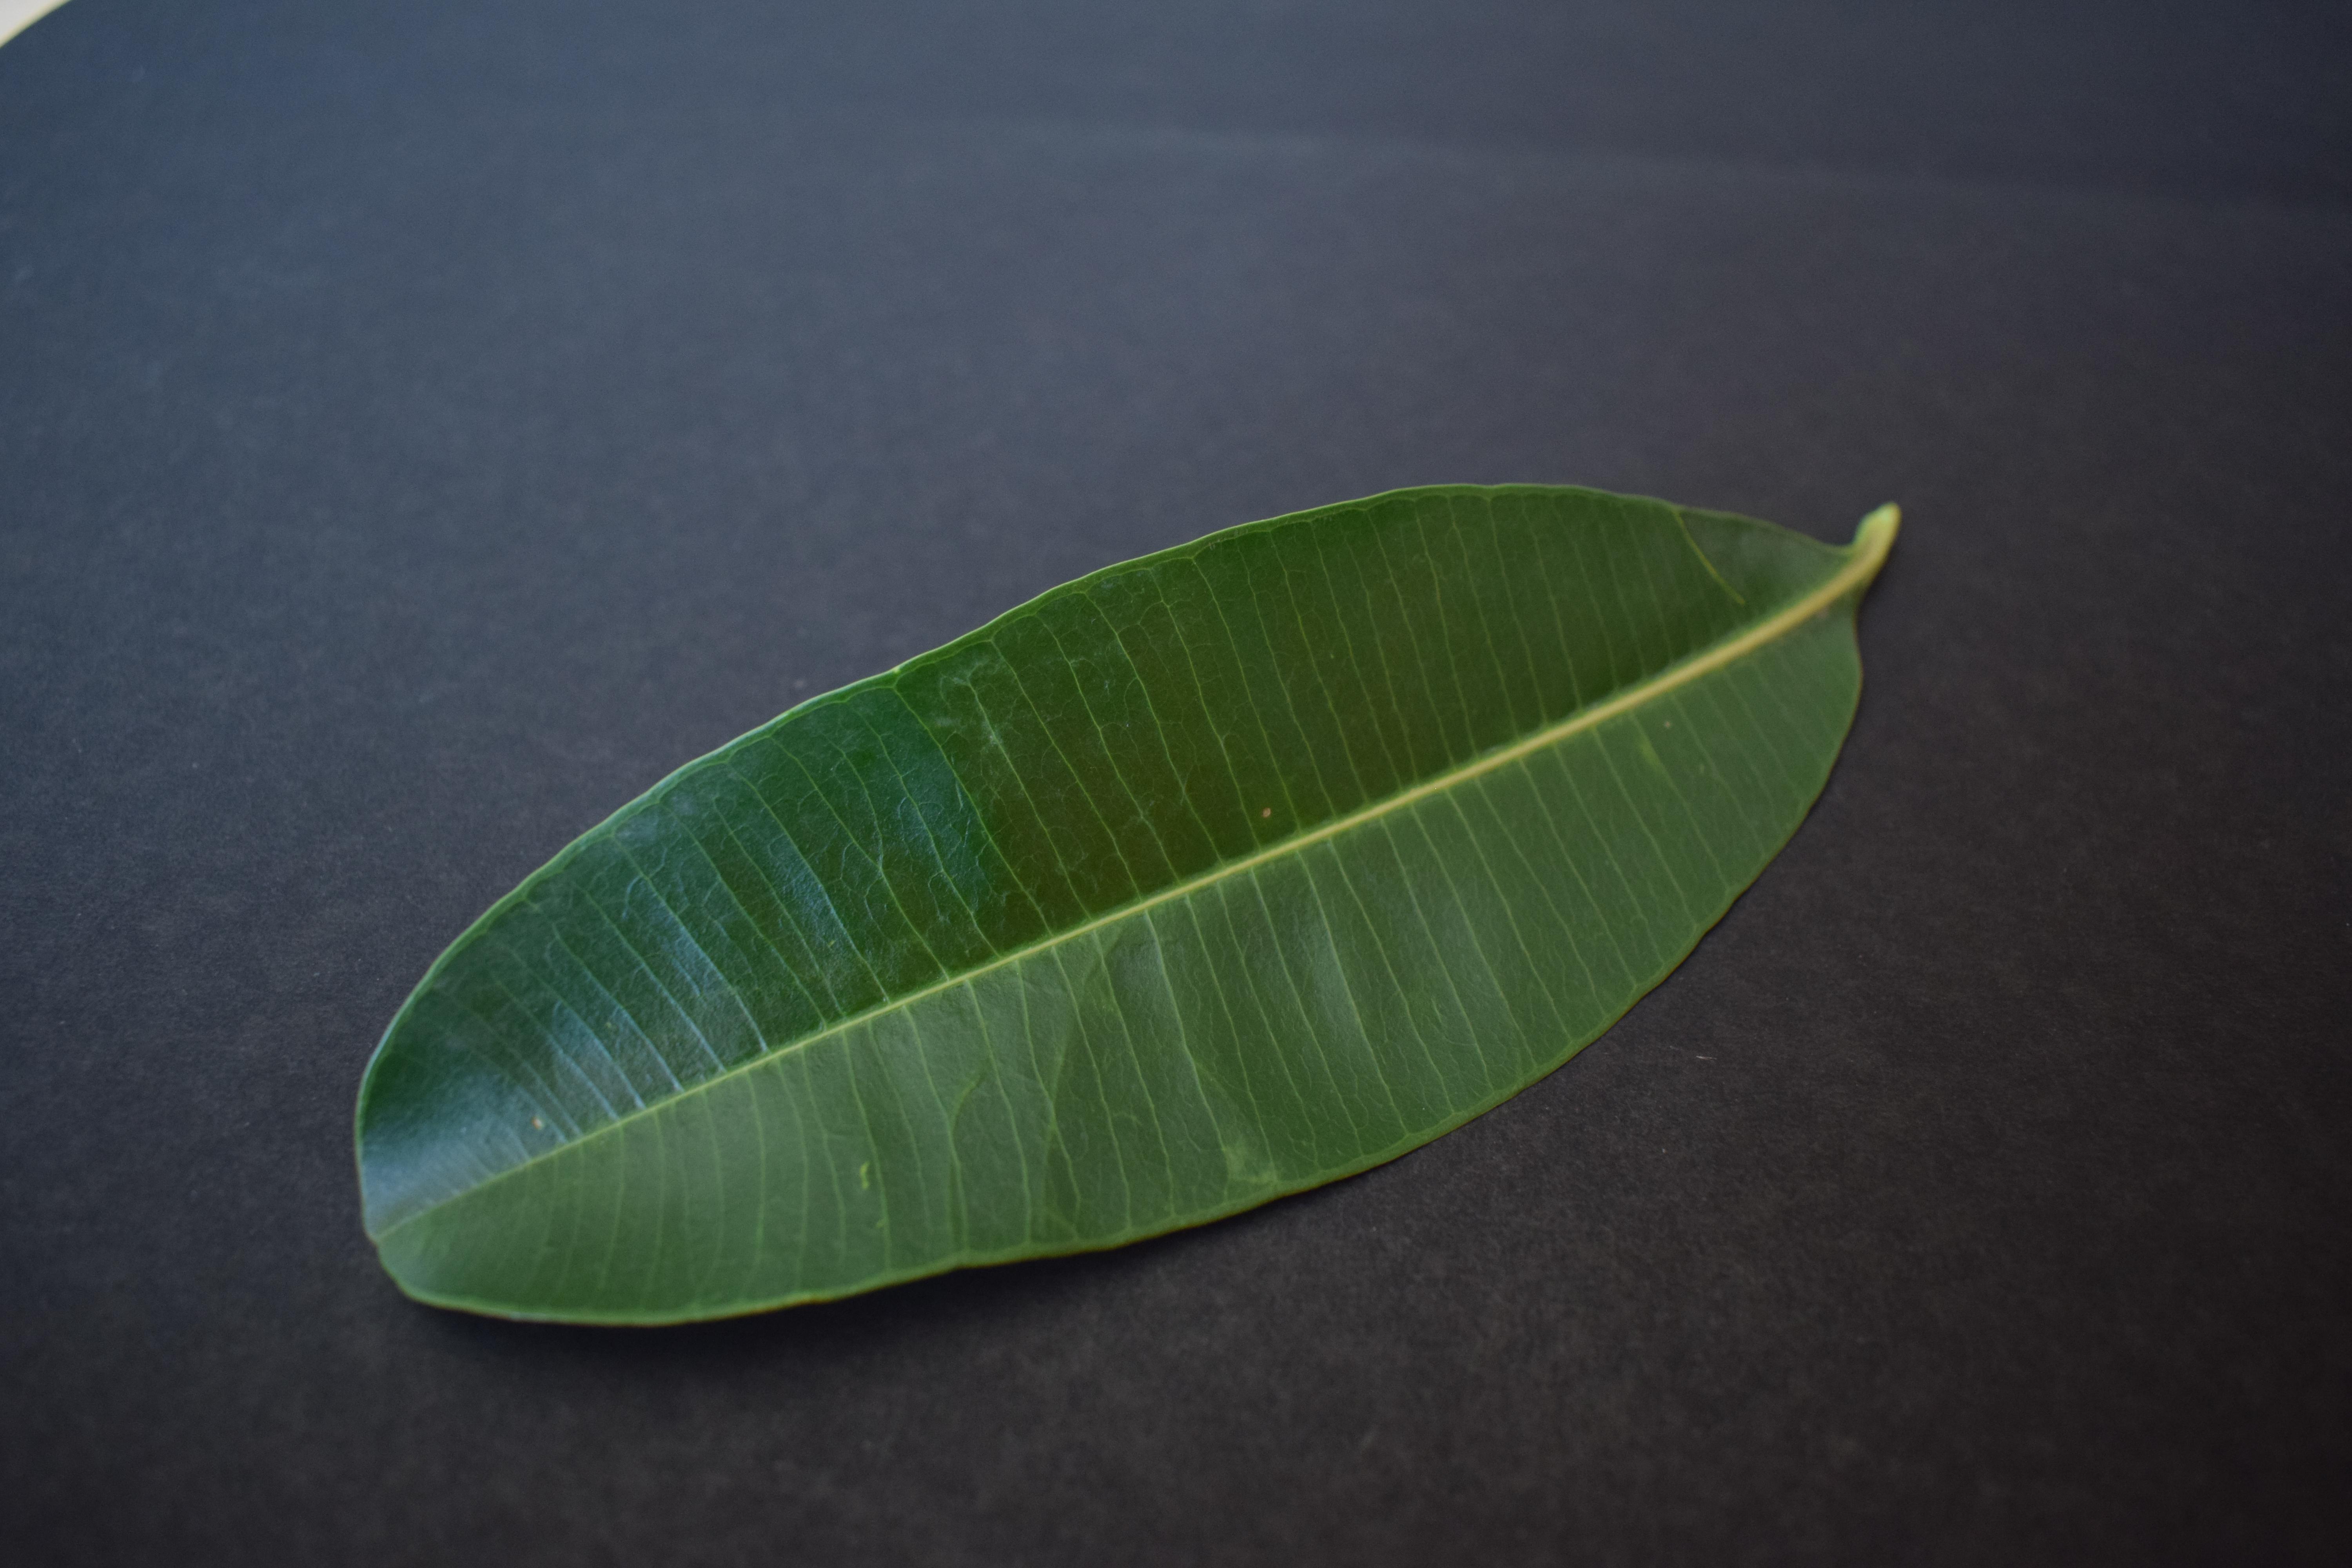
Plant species: Alstonia Scholaris